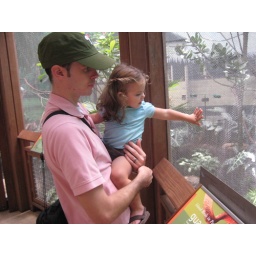
Ava checking out the birds in the rain forest exhibit.